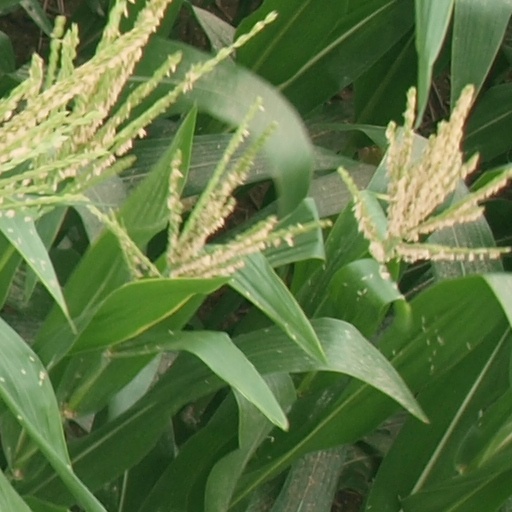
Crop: maize; corn